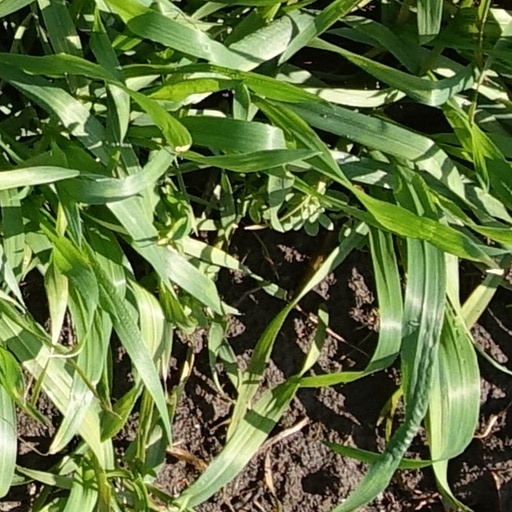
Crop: wheat